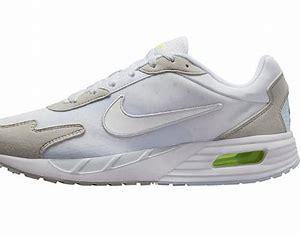
Brand: Nike
Model: Air Max Solo